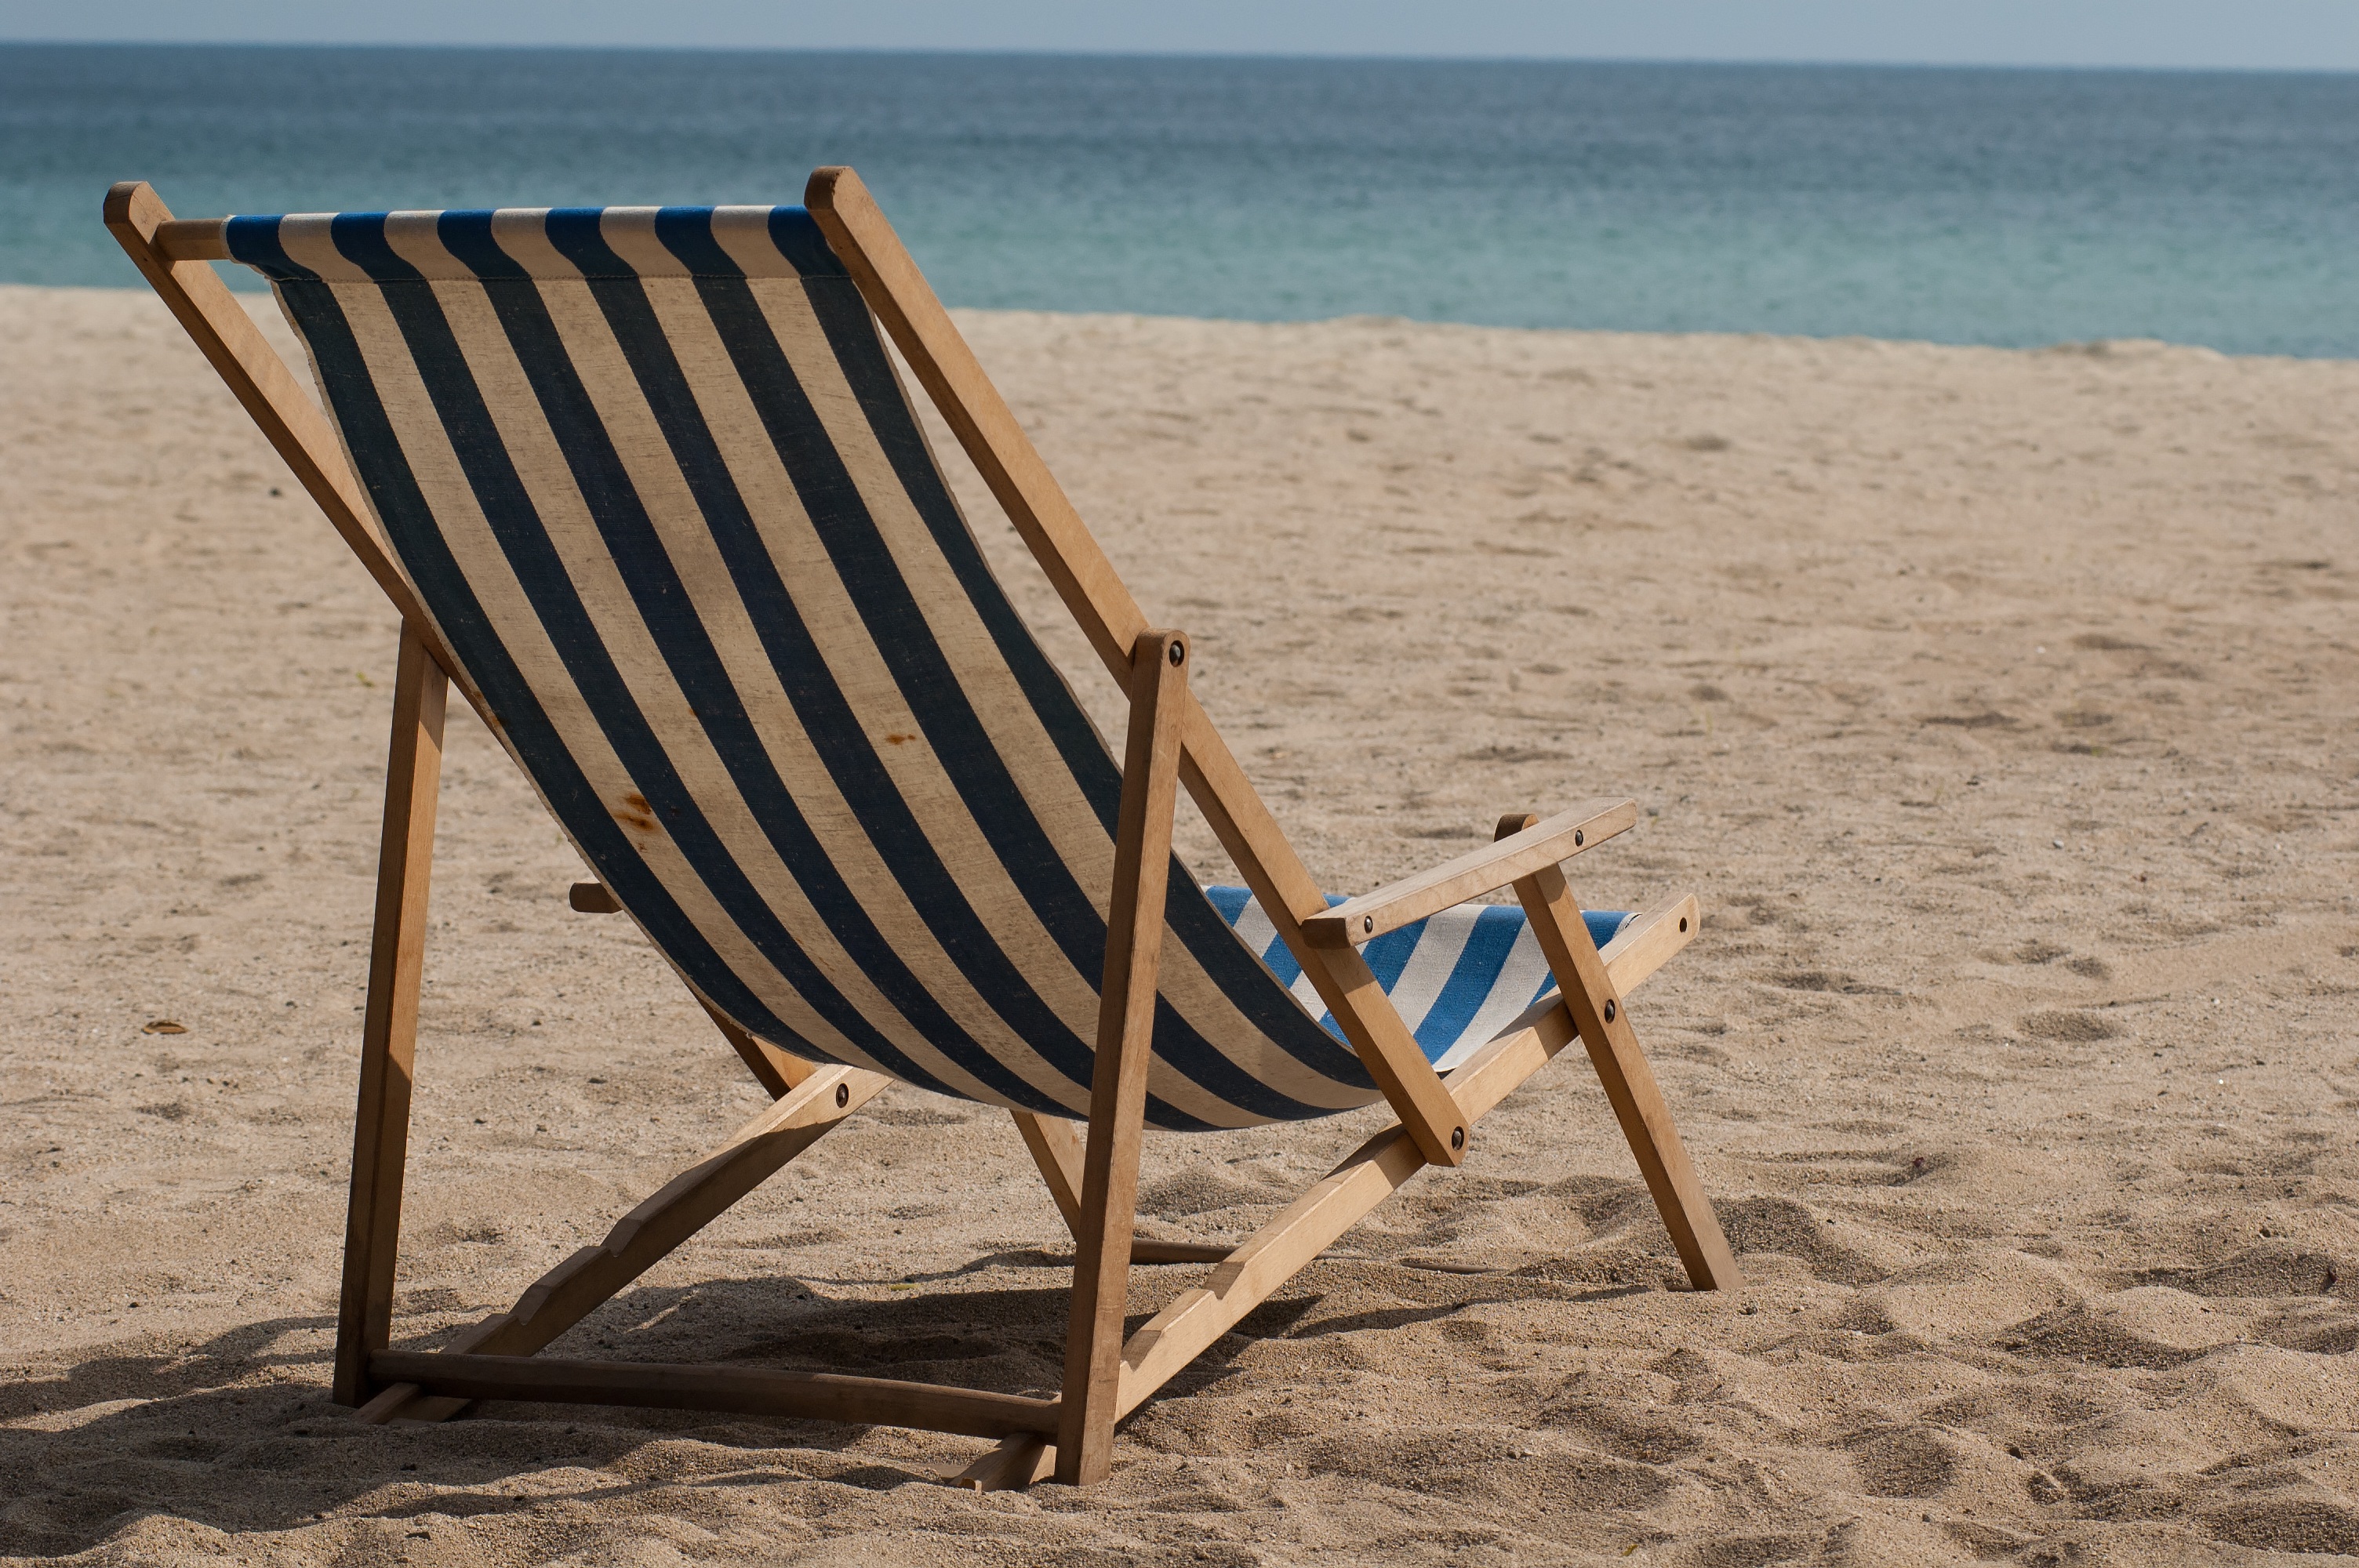
beach, sand, wood, chair, sitting, furniture, hammock, beach chair, human positions